Bulgaria during World War II

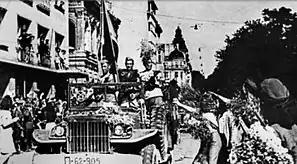
Soviet troops in Sofia, Bulgaria, in September 1944.

On 1 June 1944 Filov sacked Bozhilov, in the hope of placating internal opposition and the Allies. Filov had reluctantly decided the alliance with Germany should end. Ivan Bagryanov took over as prime minister. Filov tried to play for time, hoping that an Allied landing in the Balkans would allow Bulgaria to join the Allies without the loss of the new territories in Thrace and Macedonia, and avoid the German occupation of Bulgaria that would follow an immediate change in sides. But the invasion of Normandy on 6 June ended any possibility of a major western Allied offensive in the Balkans. Meanwhile, Soviet westward offensives continued apace. Also at this time, German forces were being withdrawn from Greece, and Bulgaria had lost its strategic significance to the western Allies.